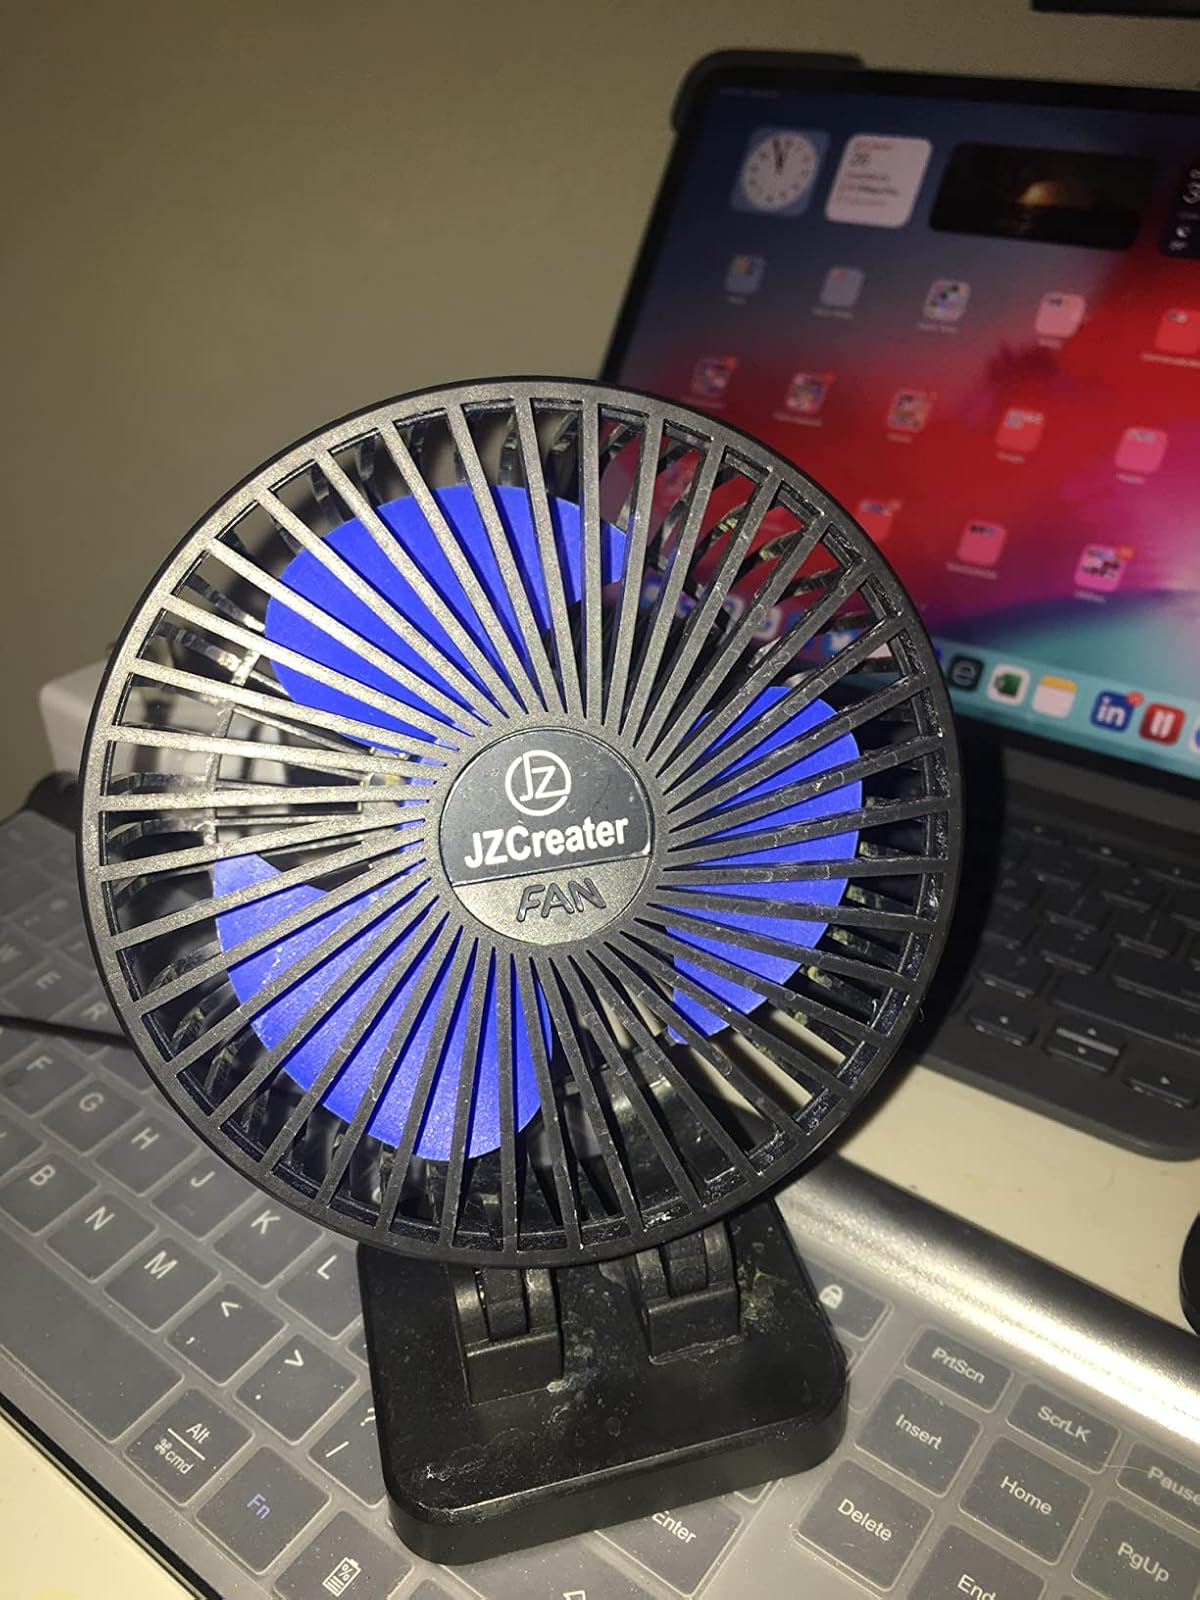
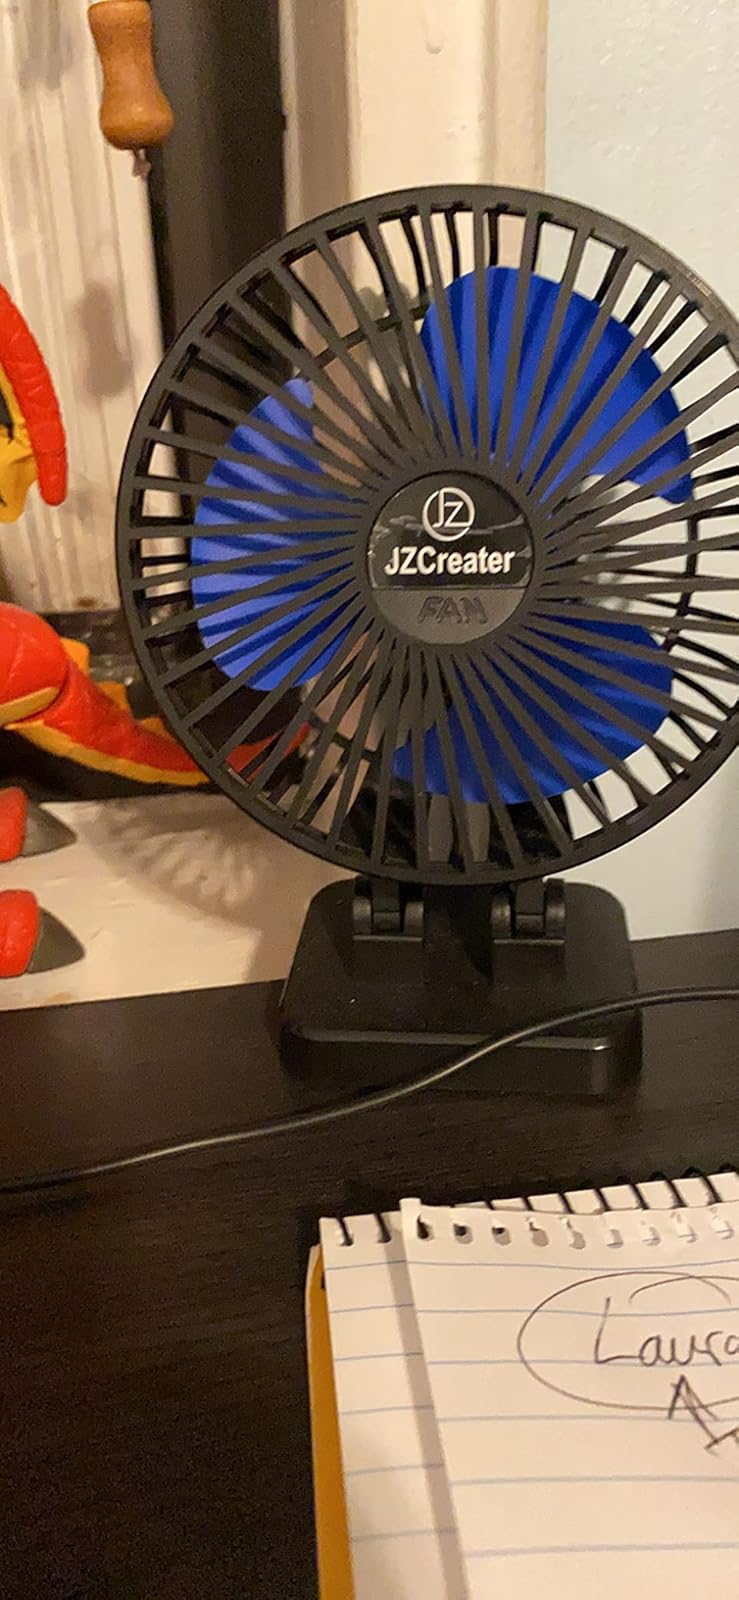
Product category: fan
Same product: yes